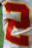
Number: 2